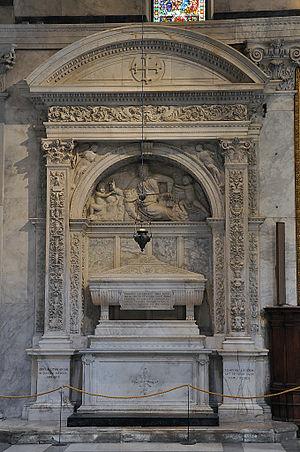
La cathédrale Notre-Dame-de-l’Assomption de Pise se trouve sur la Piazza dei Miracoli, à Pise en Italie, où elle est le centre d’un ensemble monumental classé au patrimoine mondial de l'UNESCO. Cet ensemble comprend aussi la célèbre tour penchée qui est le campanile de la cathédrale, le Camposanto monumentale attenant, ainsi que le baptistère de Pise qui lui fait face.